Misha Mahowald

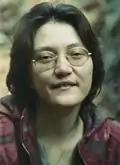

Michelle Anne Mahowald (January 12, 1963 – December 26, 1996) was an American computational neuroscientist in the emerging field of neuromorphic engineering. In 1996 she was inducted into the Women in Technology International Hall of Fame for her development of the Silicon Eye and other computational systems. She died by suicide at age 33.